1st Field Artillery Regiment (United States)

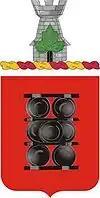
Coat of arms

The 1st Field Artillery Regiment is a Field Artillery regiment of the United States Army first formed in 1907. The regiment served with the 4th Division and 6th Division before World War II and (as the 1st Field Artillery Battalion) with the 6th Infantry Division during and after World War II through 1956. Currently organized as a parent regiment under the U.S. Army Regimental System, elements of the regiment have served with the 1st Armored and 5th Infantry Divisions and with various artillery groups. The lineages of some of the units that make up the 1st Field Artillery include campaign credit for the War of 1812. The regiment carries battle streamers for campaigns in the Indian Wars, Mexican War, Civil War, Spanish–American War, and Philippine Insurrection (earned by forebears of some regimental elements), for World War II, and Southwest Asia and the Global War on Terror.